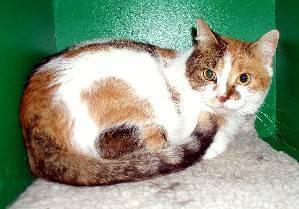
cat